2008 Atlanta tornado outbreak

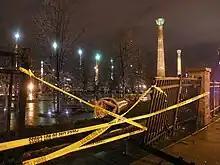
Damage to Centennial Olympic Park

CNN Center was severely damaged, including over 1,600 shattered windows and roof damage which resulted in flooding of the atrium. The Georgia World Congress Center also sustained serious damage to the roofs of all 3 buildings and to over 4,500 windows, as was the Omni Hotel, especially the skywalk between the two hotel towers over Andrew Young International Boulevard. This complex alone lost 476 windows, making it necessary to close the south tower to guests. The facades of the Georgia Dome and a Philips Arena parking garage were damaged while hosting basketball games.